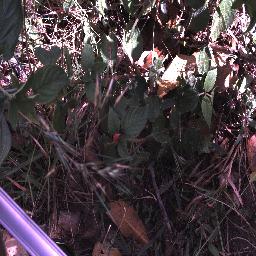
Label: lantana